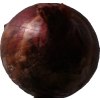
Label: red_onion